Hon-Yura Station

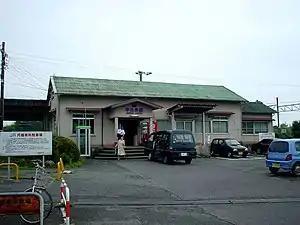
Hon-Yura Station in July 2006

is a passenger railway station located in the city of Yamaguchi, Yamaguchi Prefecture, Japan. It is operated by the West Japan Railway Company (JR West).